Siege of Kaifeng (1232)

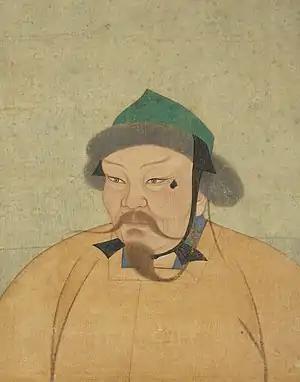
Ögedei Khan, successor of Genghis

Genghis Khan was declared Khaghan in 1206. The Mongols had united under his leadership, and defeated the rival tribes of the steppes. In the same period, China proper was divided into three separate dynastic states. In the north, the Jurchen-led Jin dynasty controlled Manchuria and all of China proper north of the Huai River. The Tangut-led Western Xia dynasty ruled parts of the western China, while the Song dynasty reigned over the south. The Mongols subjugated Western Xia in 1210. In that same year, the Mongols renounced their vassalage to the Jin. Hostilities between the Jin and Mongols had been building up. The Mongols coveted the prosperity of Jin territory. They may have also harbored a grudge against the Jin for assassinating Ambaghai, one of Genghis' predecessors, and for the Jin emperor Wanyan Yongji's rude behavior to Genghis Khan when Wanyan Yongji was still a Jurchen prince.